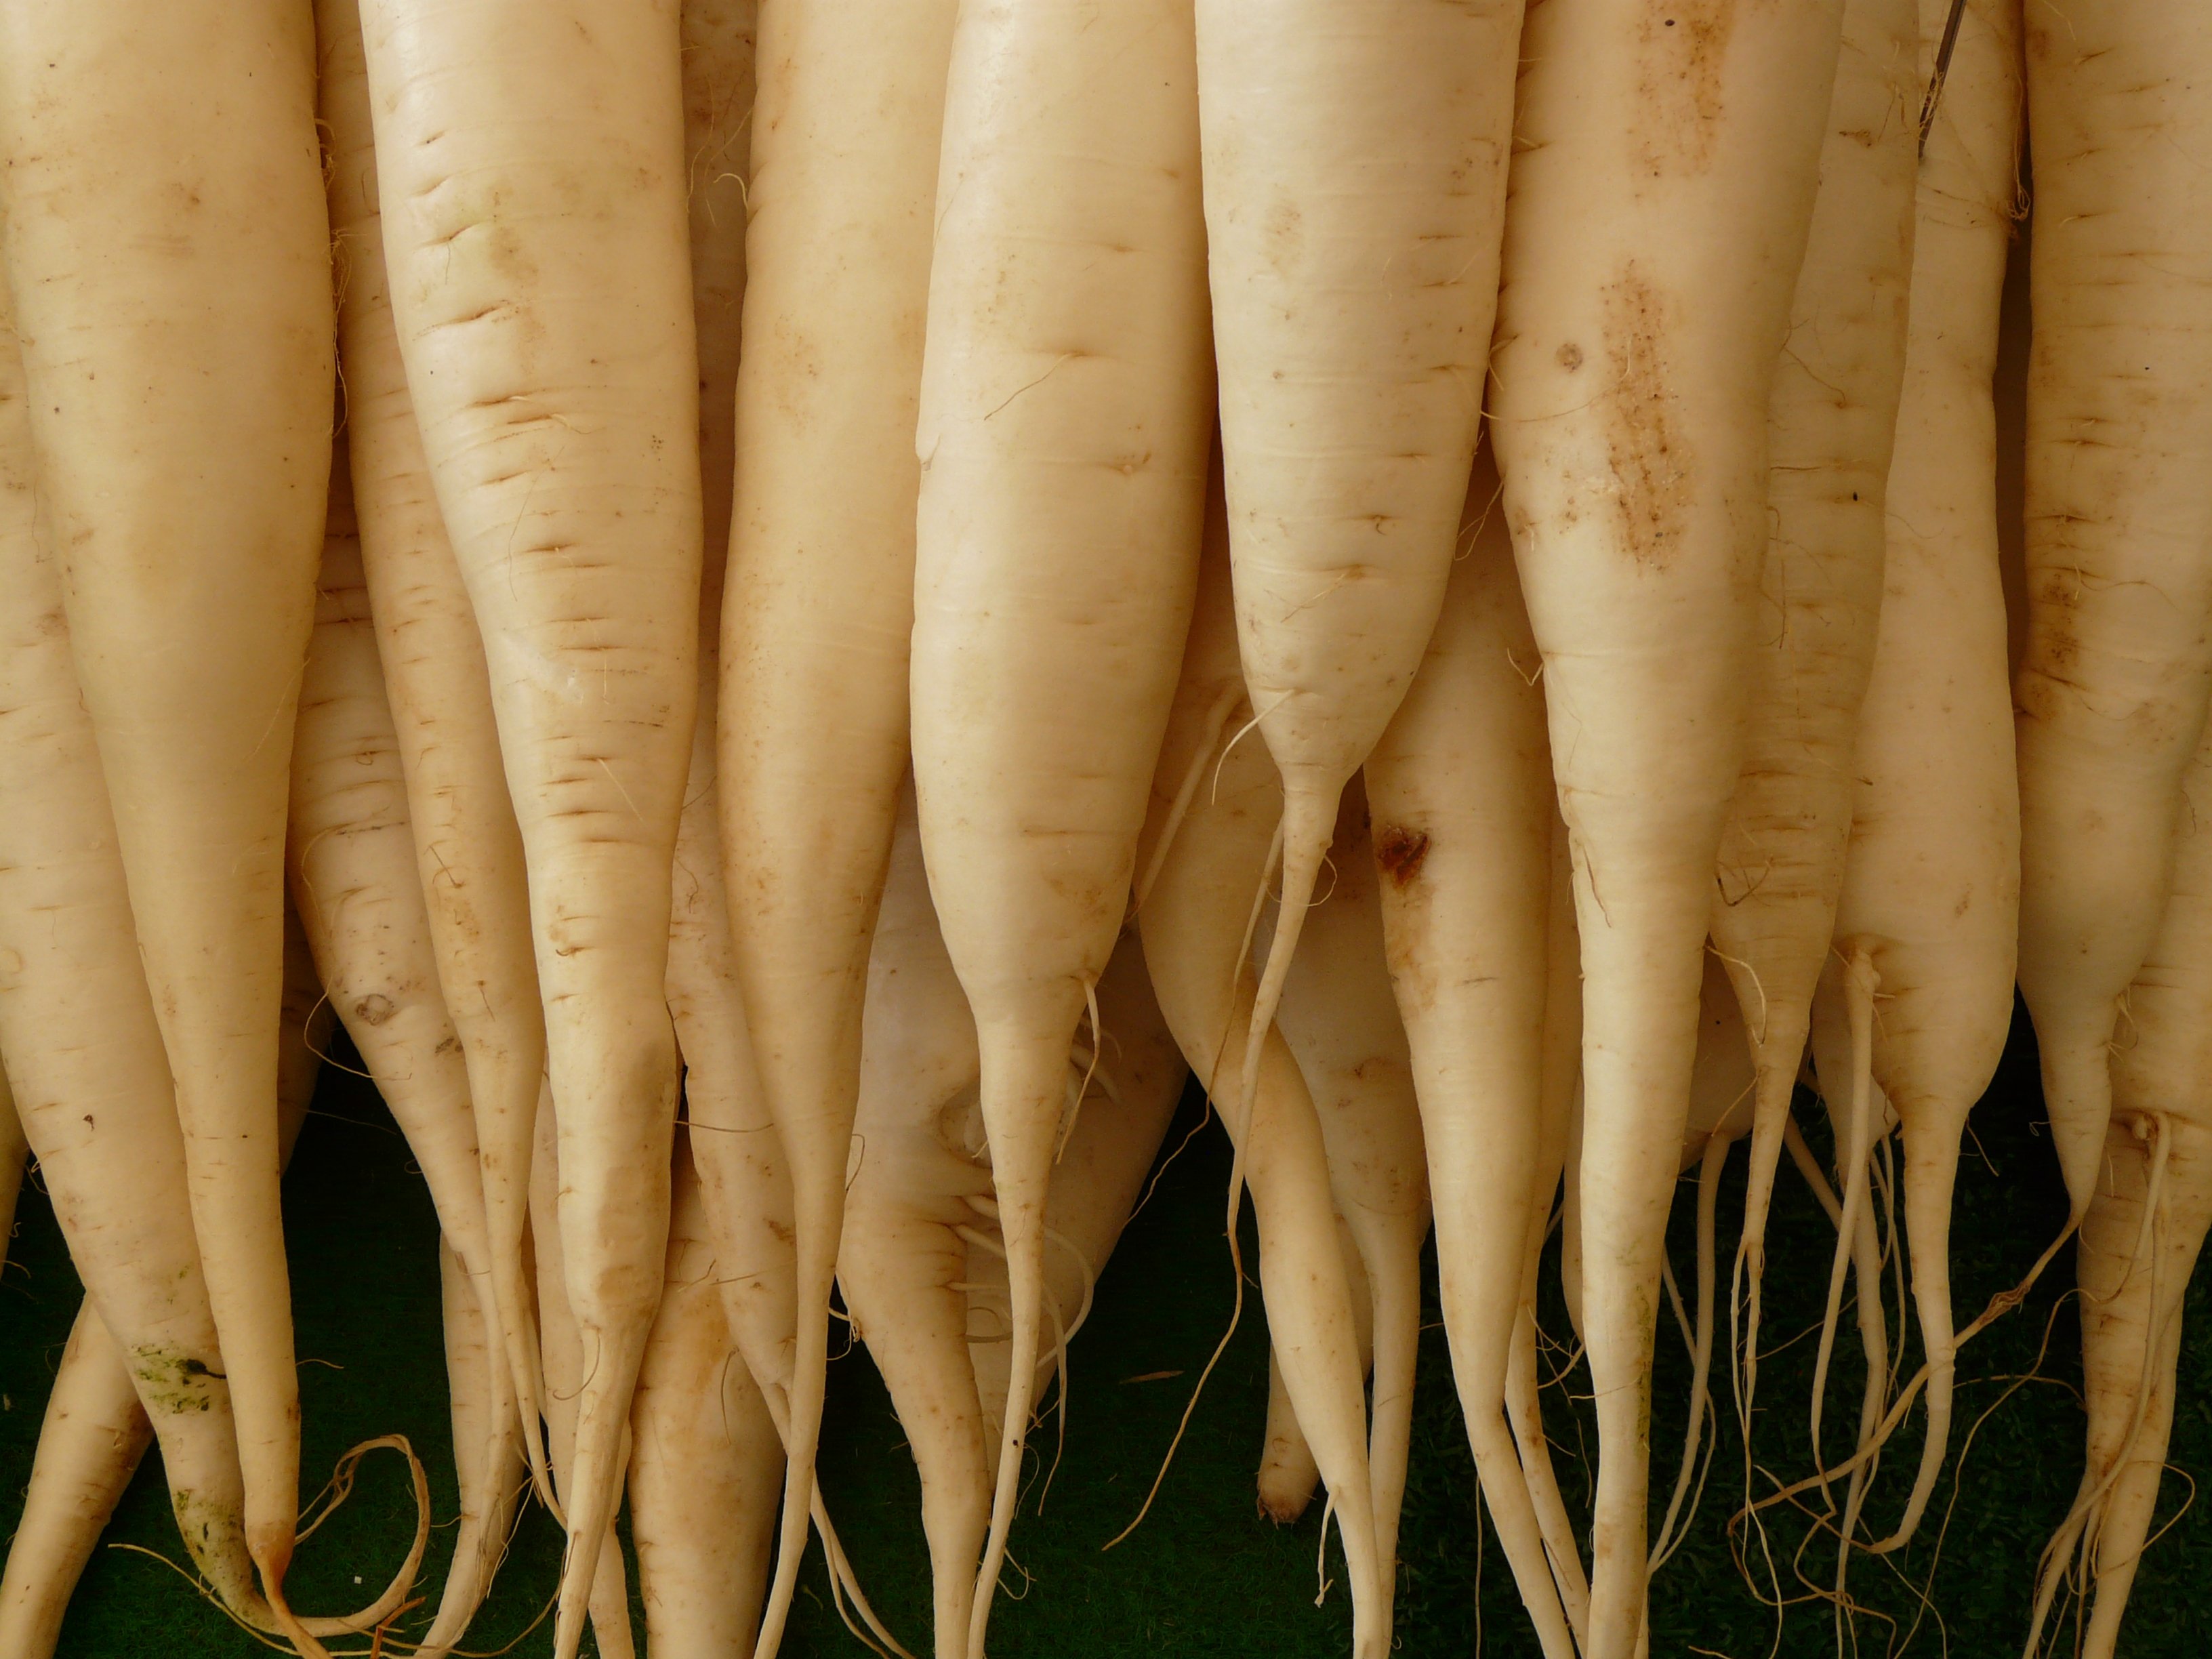
white, food, produce, vegetable, healthy, eat, close up, radish, vegetables, vitamins, grass family, plant stem, white radish